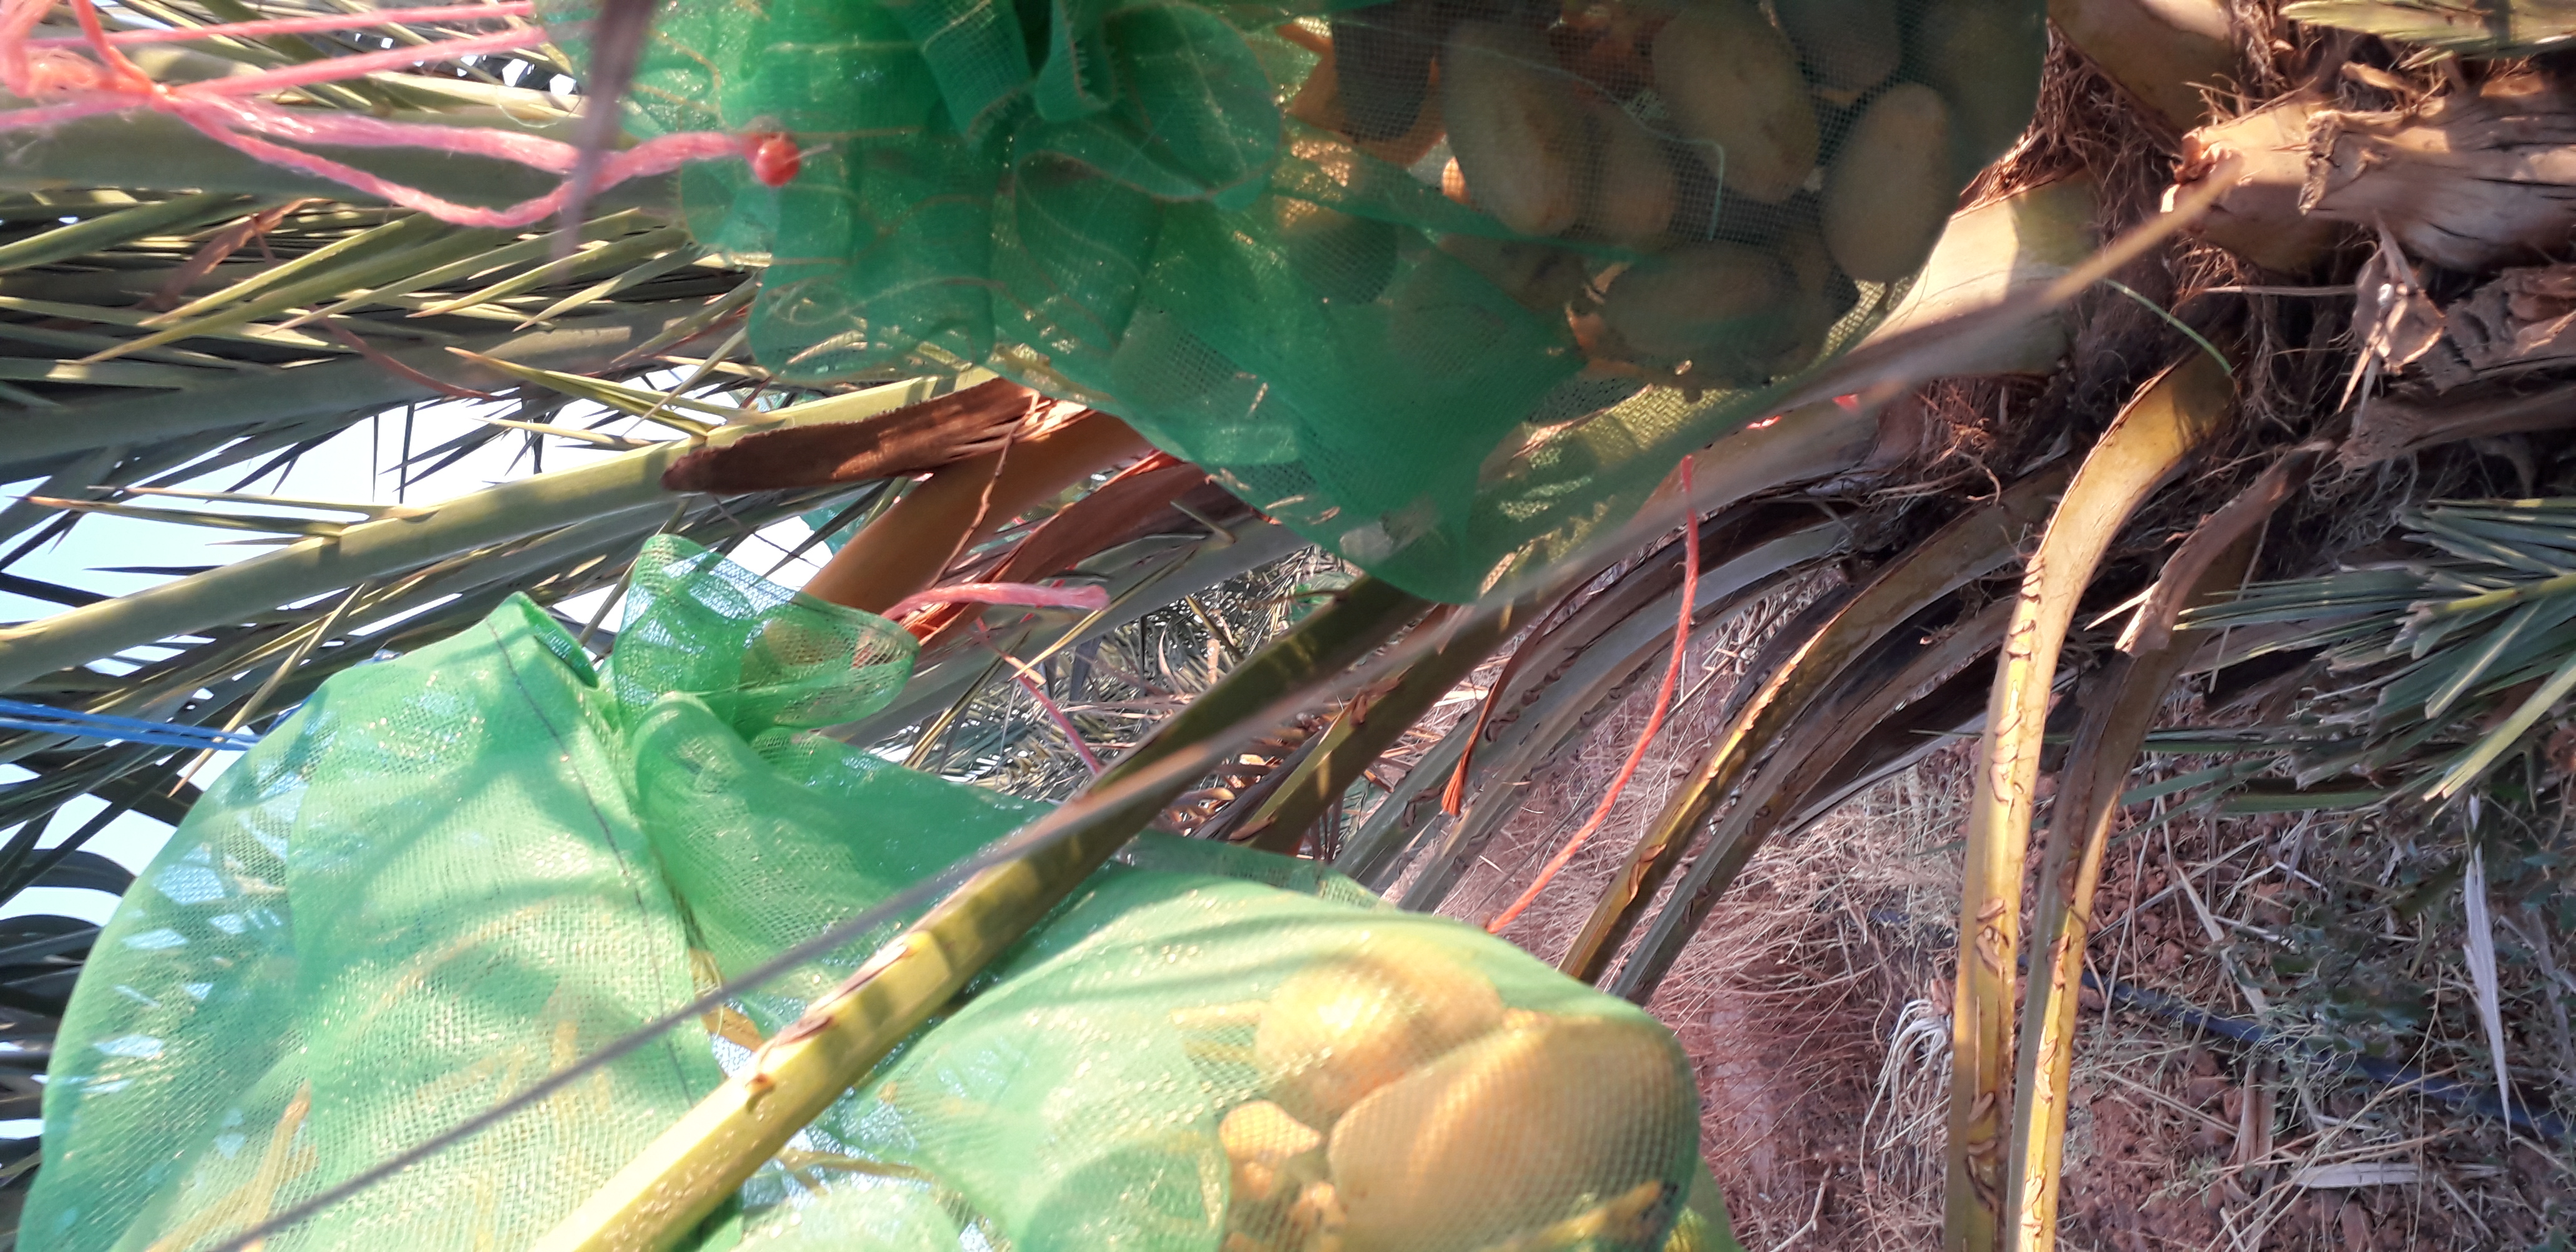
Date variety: Boumajhoul